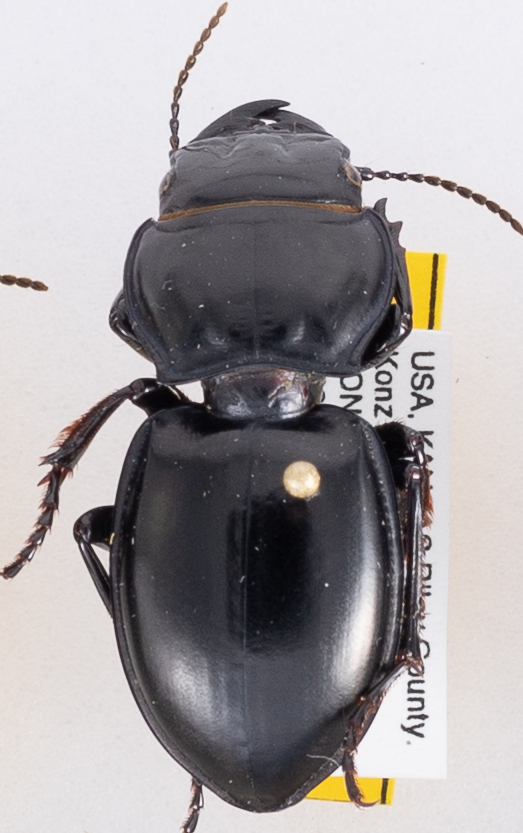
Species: Pasimachus californicus
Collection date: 2015-08-17
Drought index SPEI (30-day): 0.318
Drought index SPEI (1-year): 0.454
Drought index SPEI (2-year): -0.27